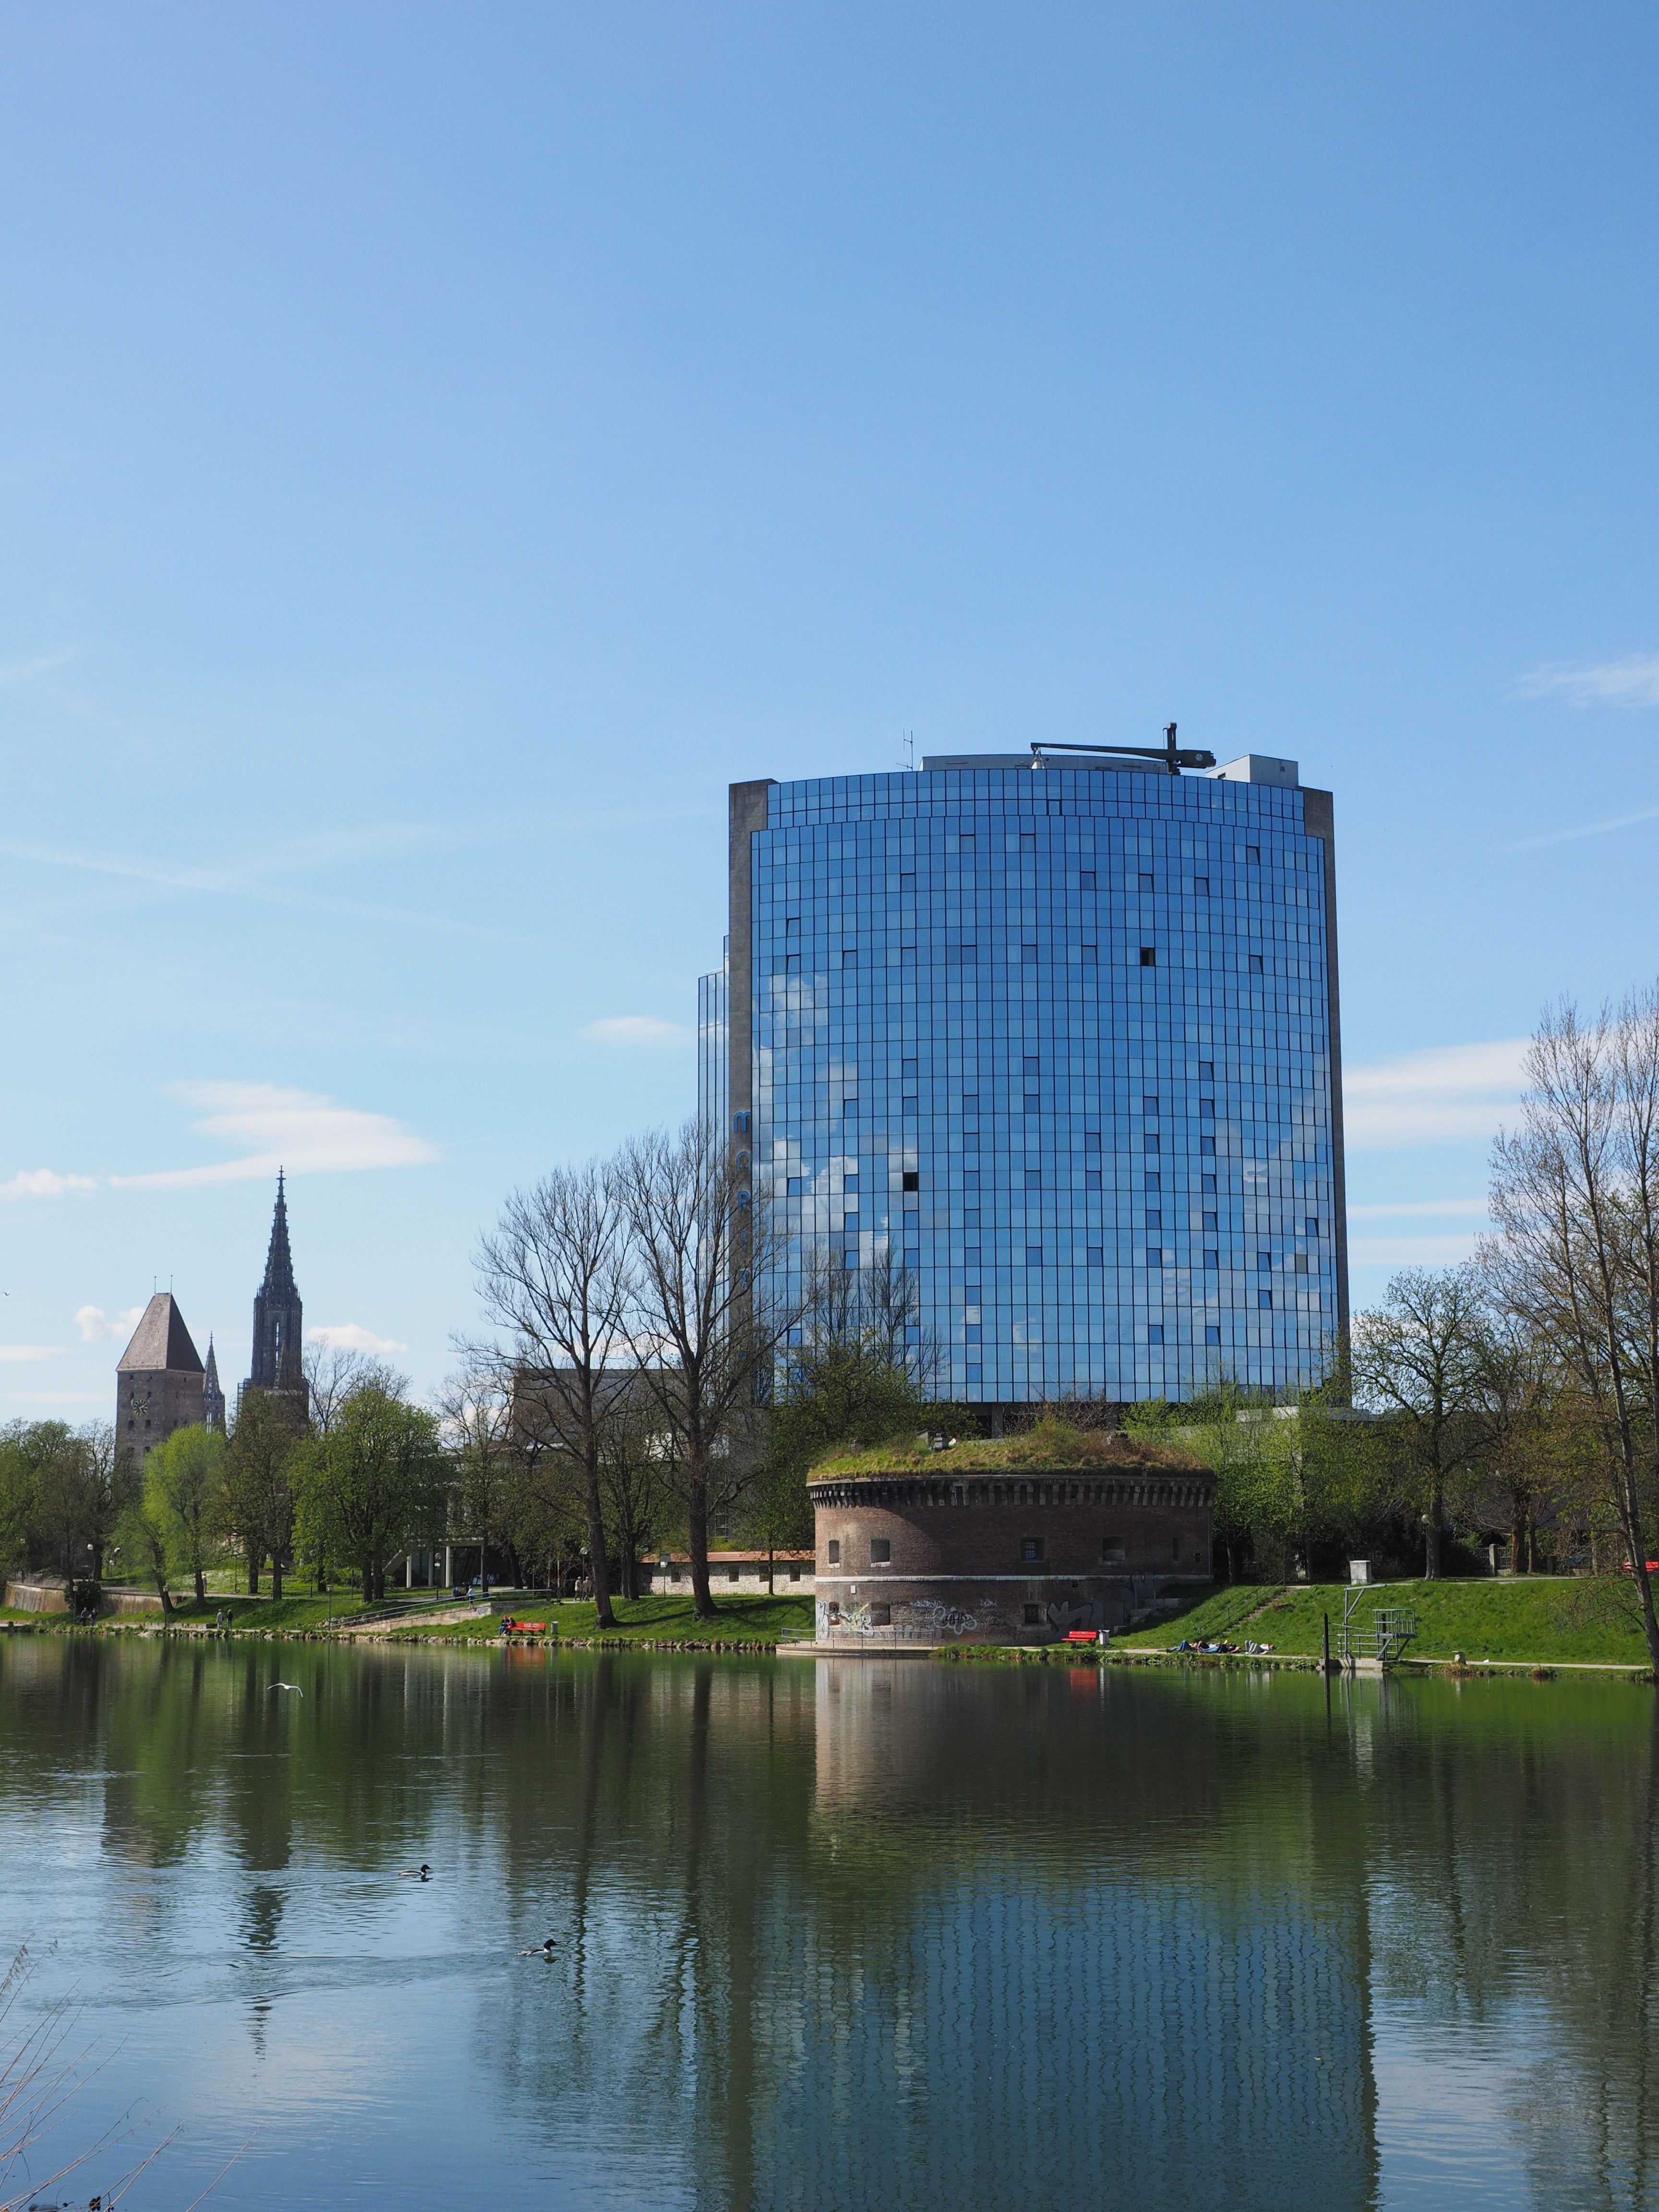
water, architecture, skyline, building, city, home, skyscraper, river, cityscape, reflection, tower, landmark, facade, waterway, tower block, danube, hotel, maritime, mirroring, ulm, urban area